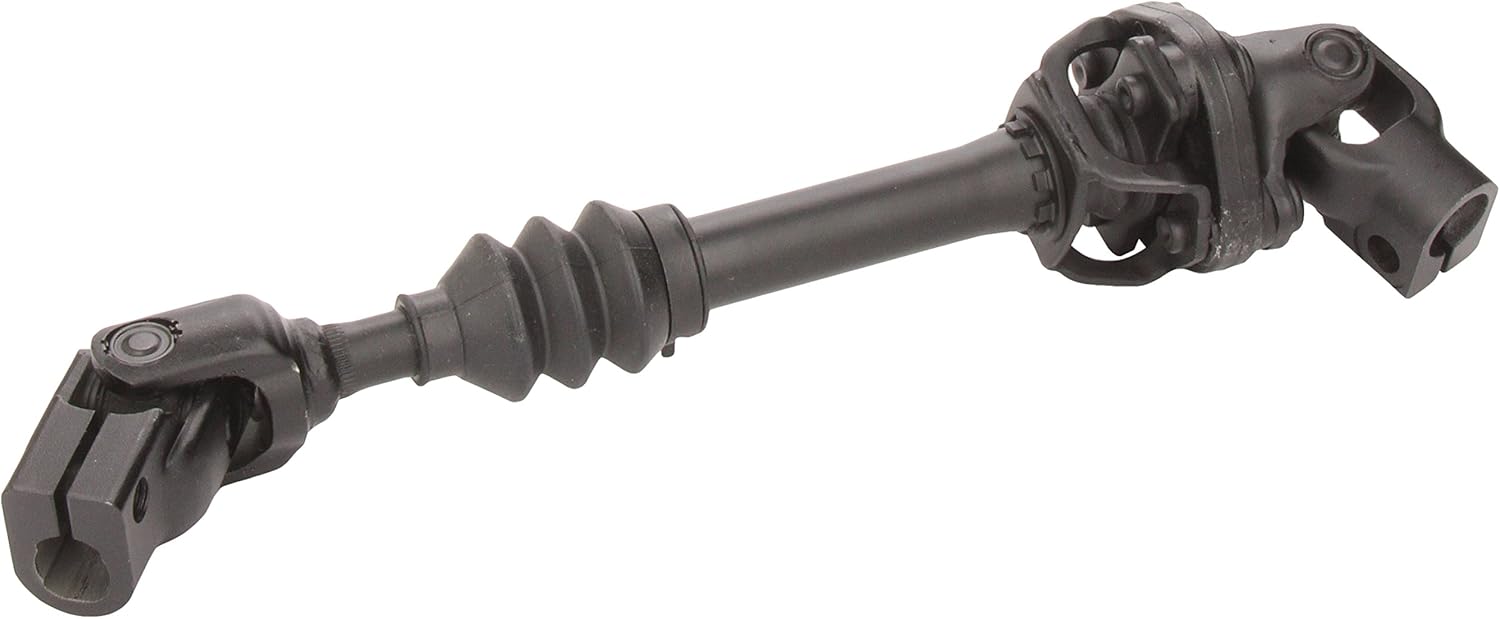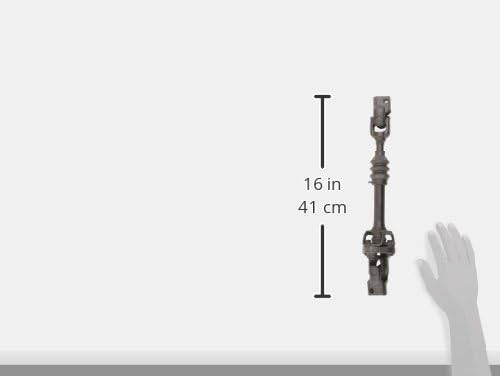
Genuine Chrysler 55351246AA Intermediate Shaft
Category: Automotive
Intermediate Shaft
Features: Intermediate Shaft